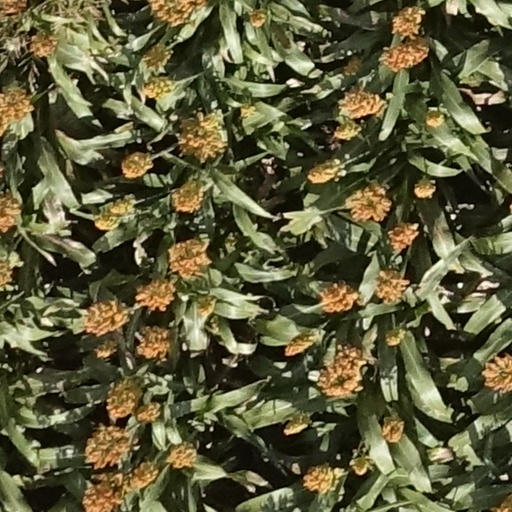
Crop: sorghum